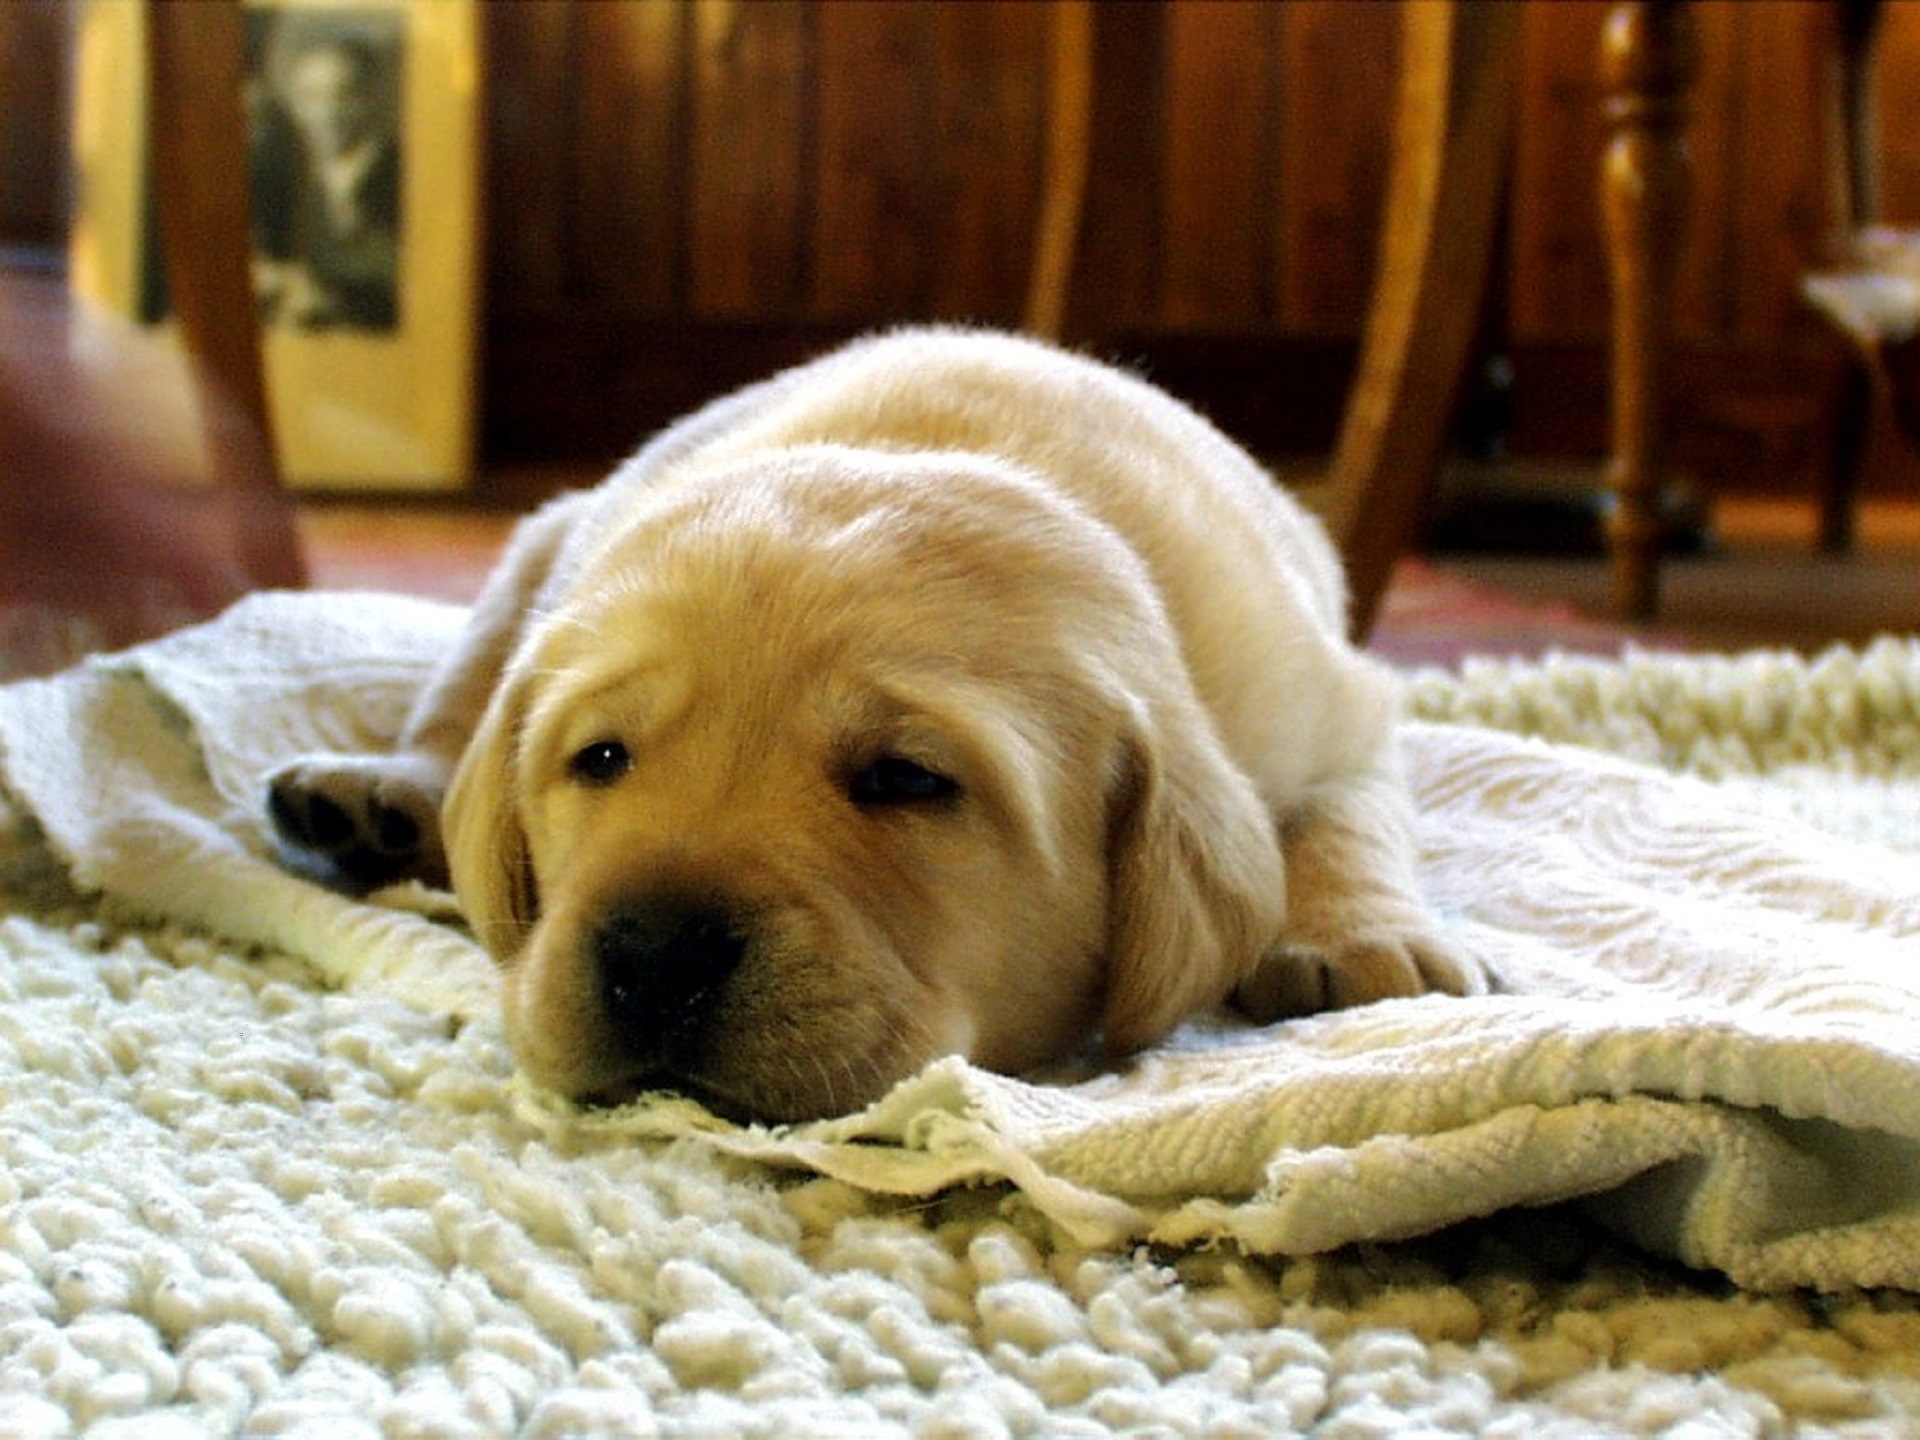
sport, house, floor, home, puppy, dog, canine, looking, pet, portrait, golden, rug, mammal, golden retriever, vertebrate, labrador retriever, carpet, resting, hunting, dog breed, retriever, sporting, yellow labrador retriever, dog like mammal, dog crossbreeds